Luis Alonso Barahona

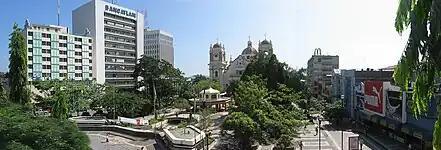
Luis Alonso Baraona Central Park in San Pedro Sula, Honduras

Barahona died on 20 October 1915 at 6:30 a.m. local time due to illness. Meléndez declared nine days of national mourning and appointed Enrique Córdova to succeeded Barahona as minister of war and the navy. Barahona's funeral was held in San Salvador on 22 October. Miguel Mármol, a Salvadoran activist who founded the Communist Party of El Salvador, claimed in his biography that Barahona was poisoned by the Salvadoran government.